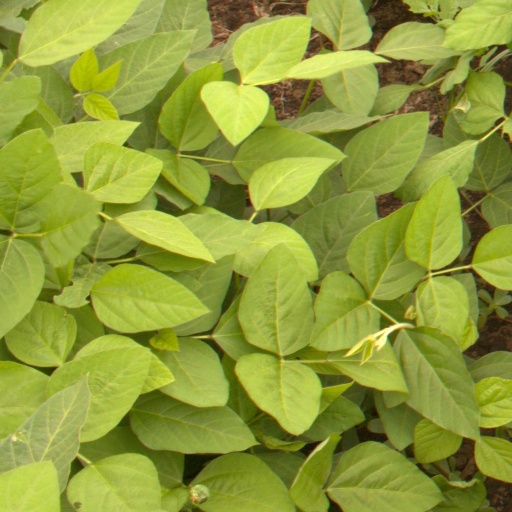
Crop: soybean